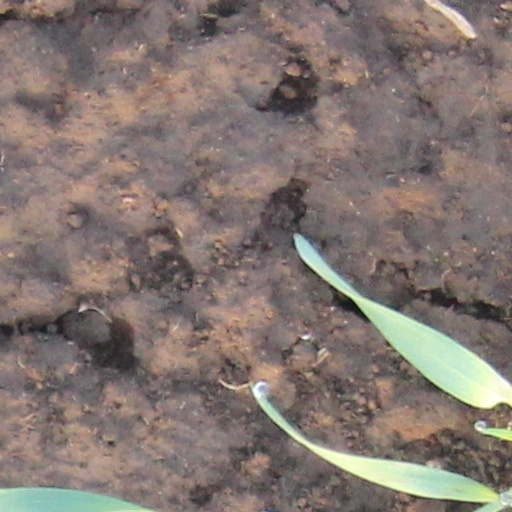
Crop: wheat